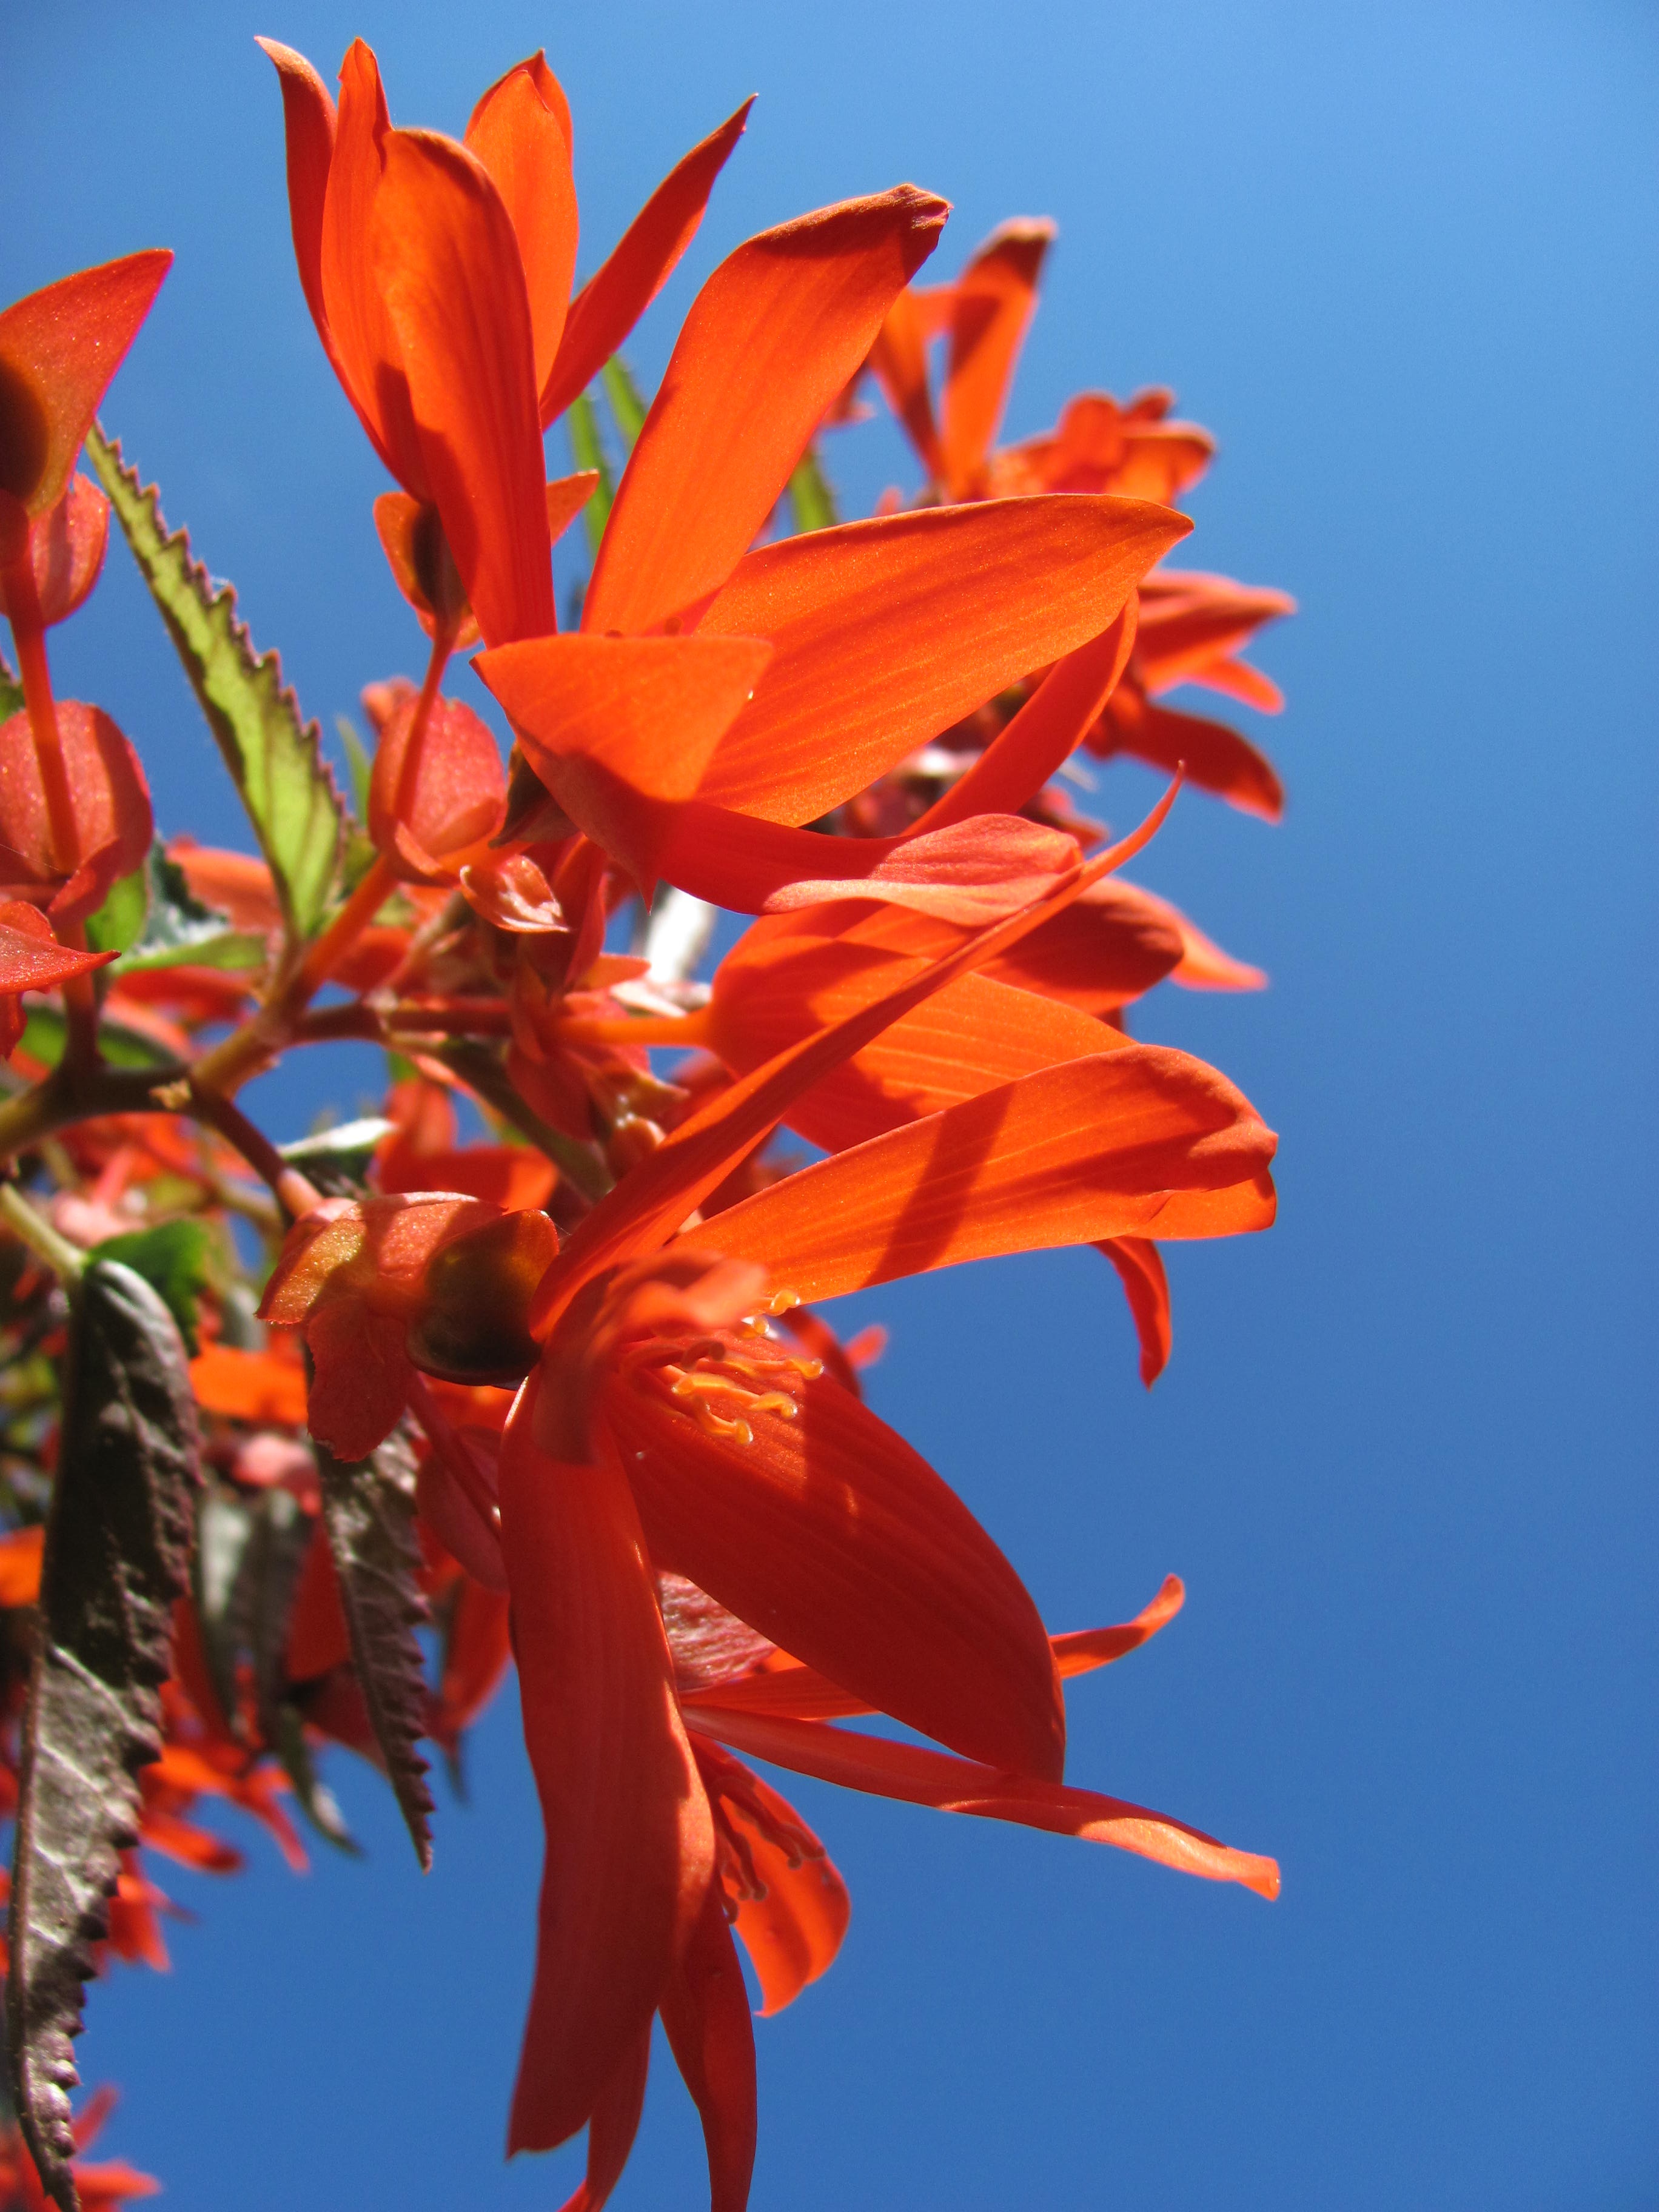
blossom, plant, sky, leaf, flower, petal, bloom, summer, red, autumn, botany, colorful, flora, flowers, bright, begonia, sky blue, macro photography, ornamental plant, flowering plant, balcony plant, hanging plant, terrace flowers, summer plant, dragon tongue, land plant, canna family